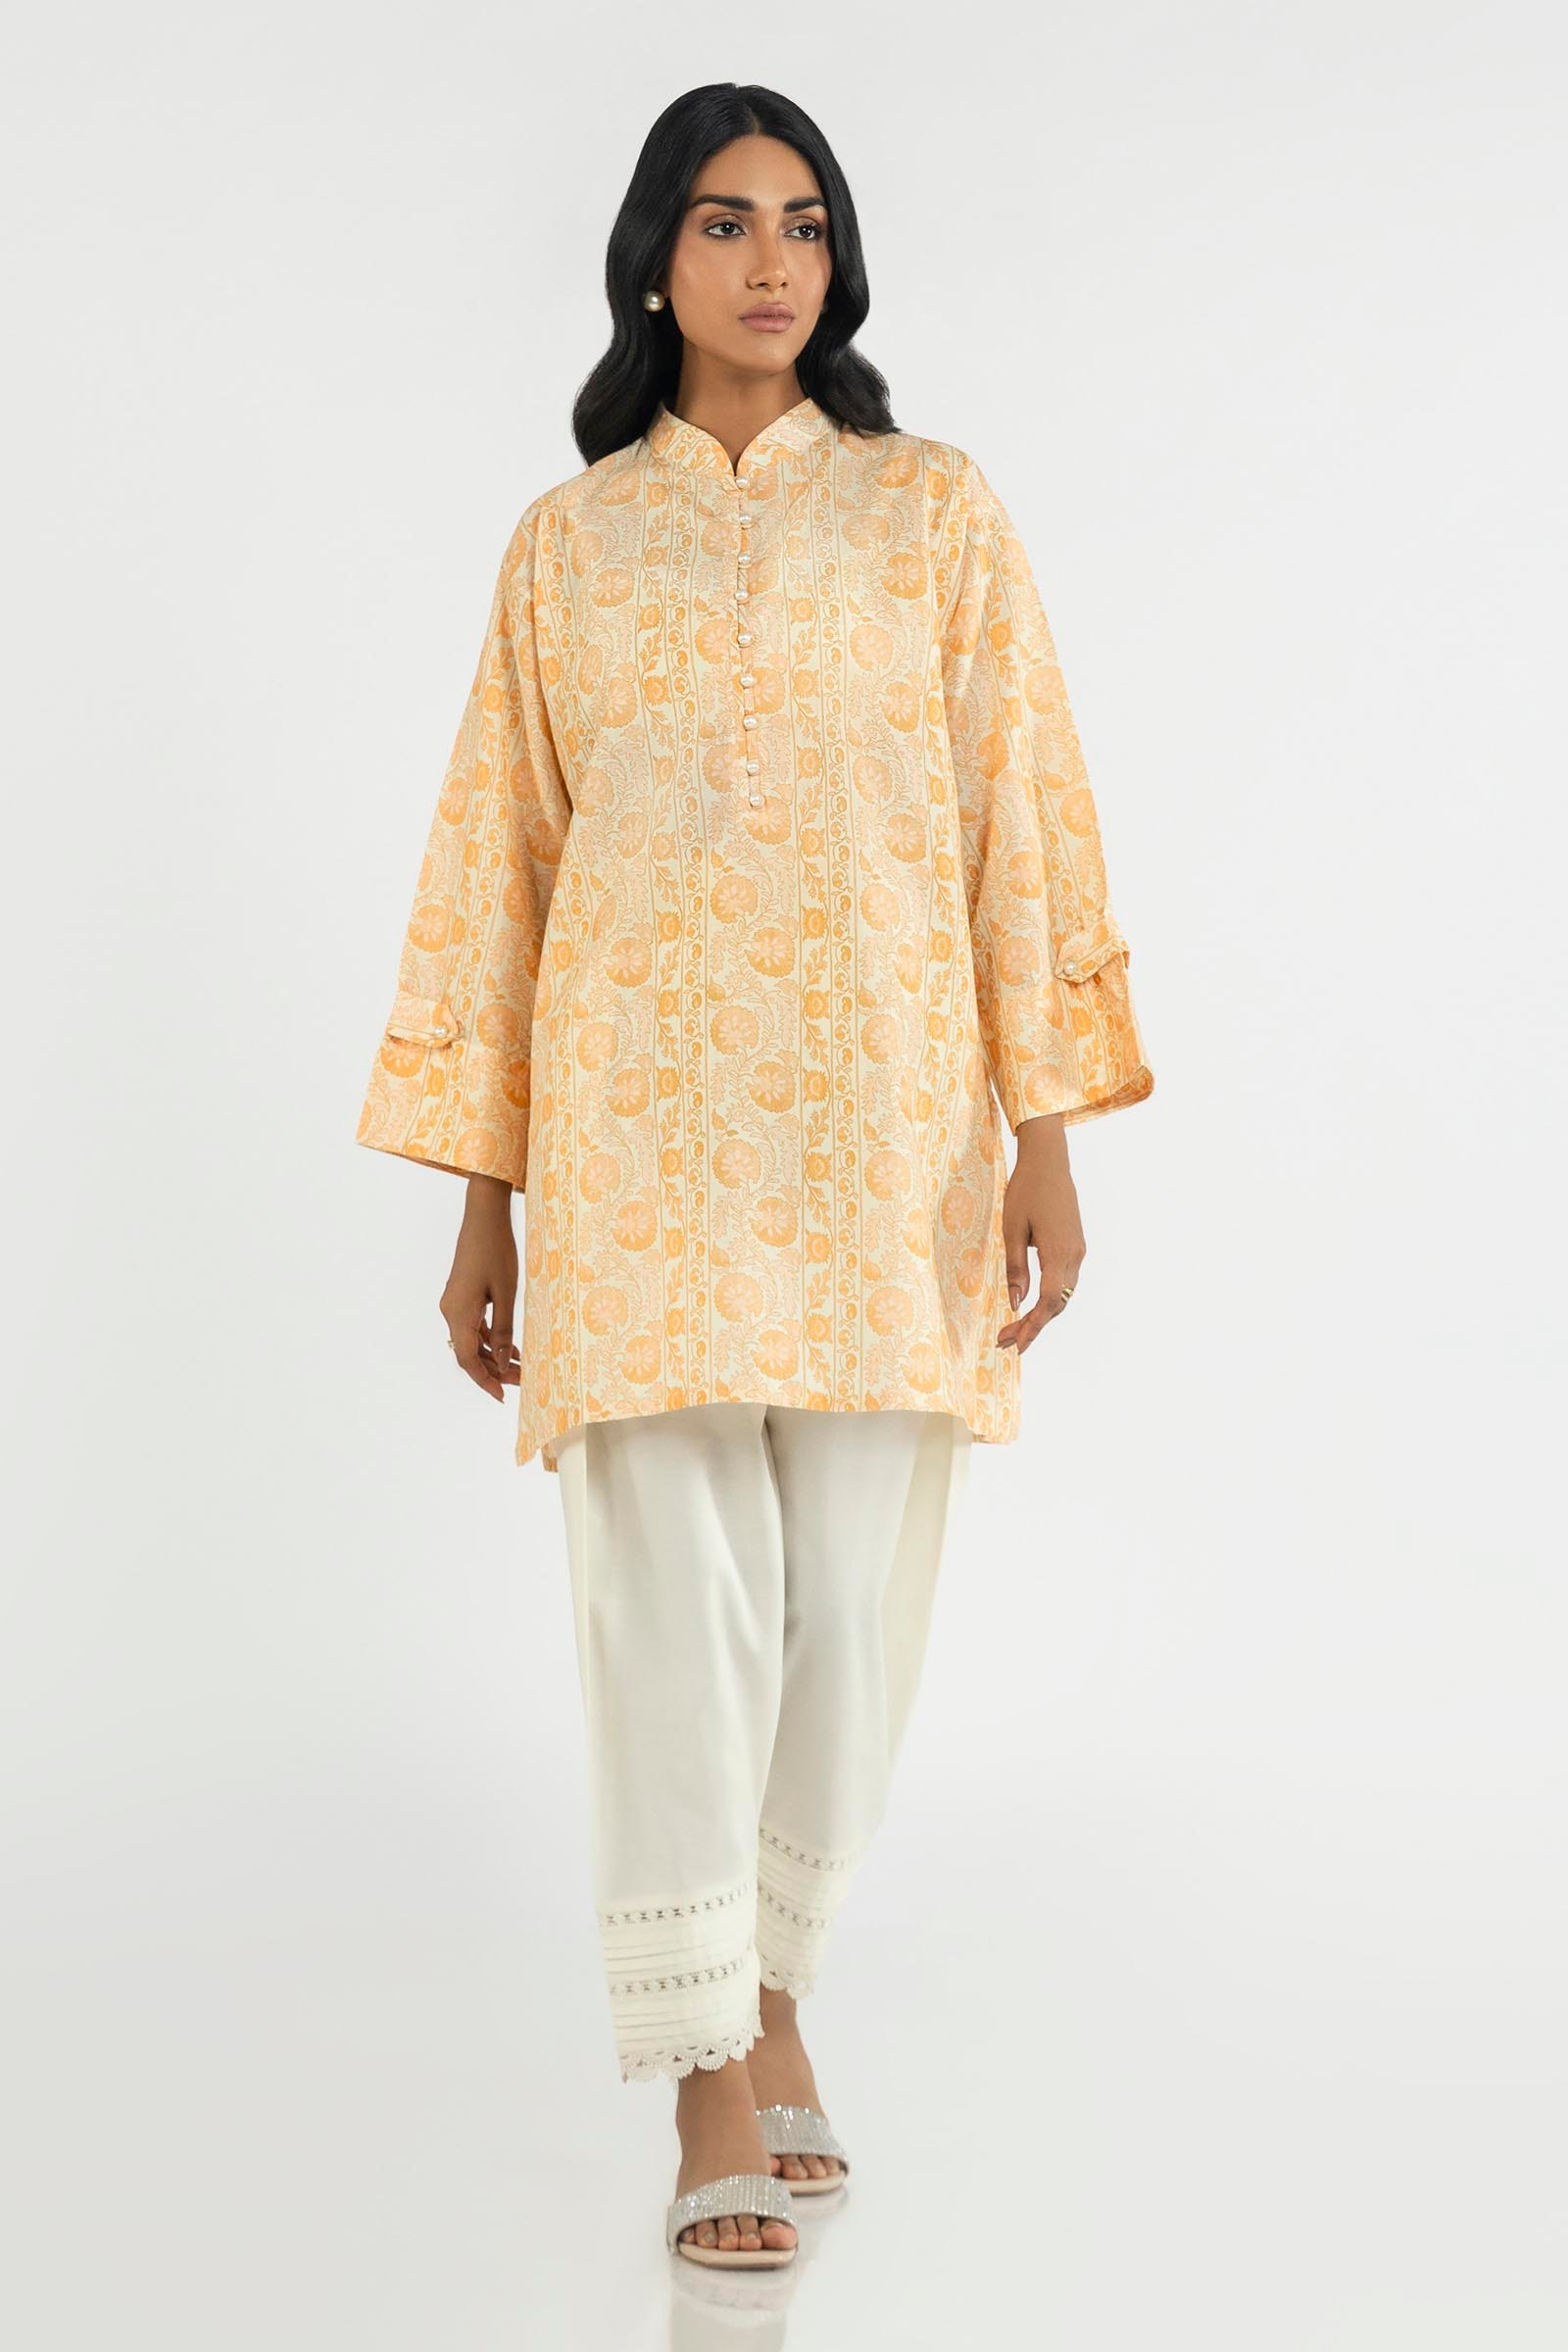
yellow multi kurta